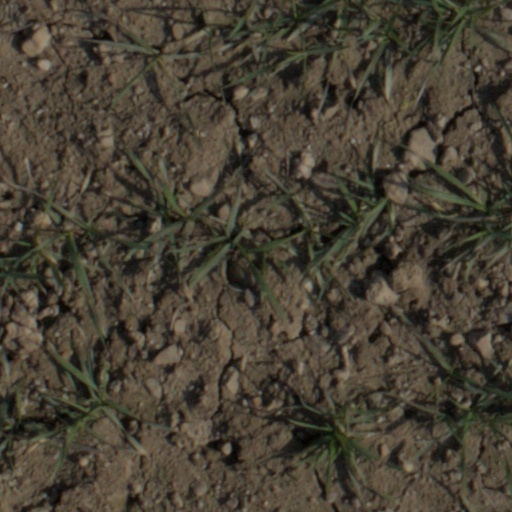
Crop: wheat